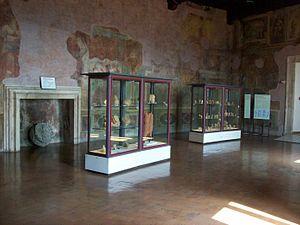
Le Musée national d'archéologie prénestine est un musée archeologique situé au palais Colonna Barberini à Palestrina, il occupe le plan supérieur du temple de Fortuna Primigenia.